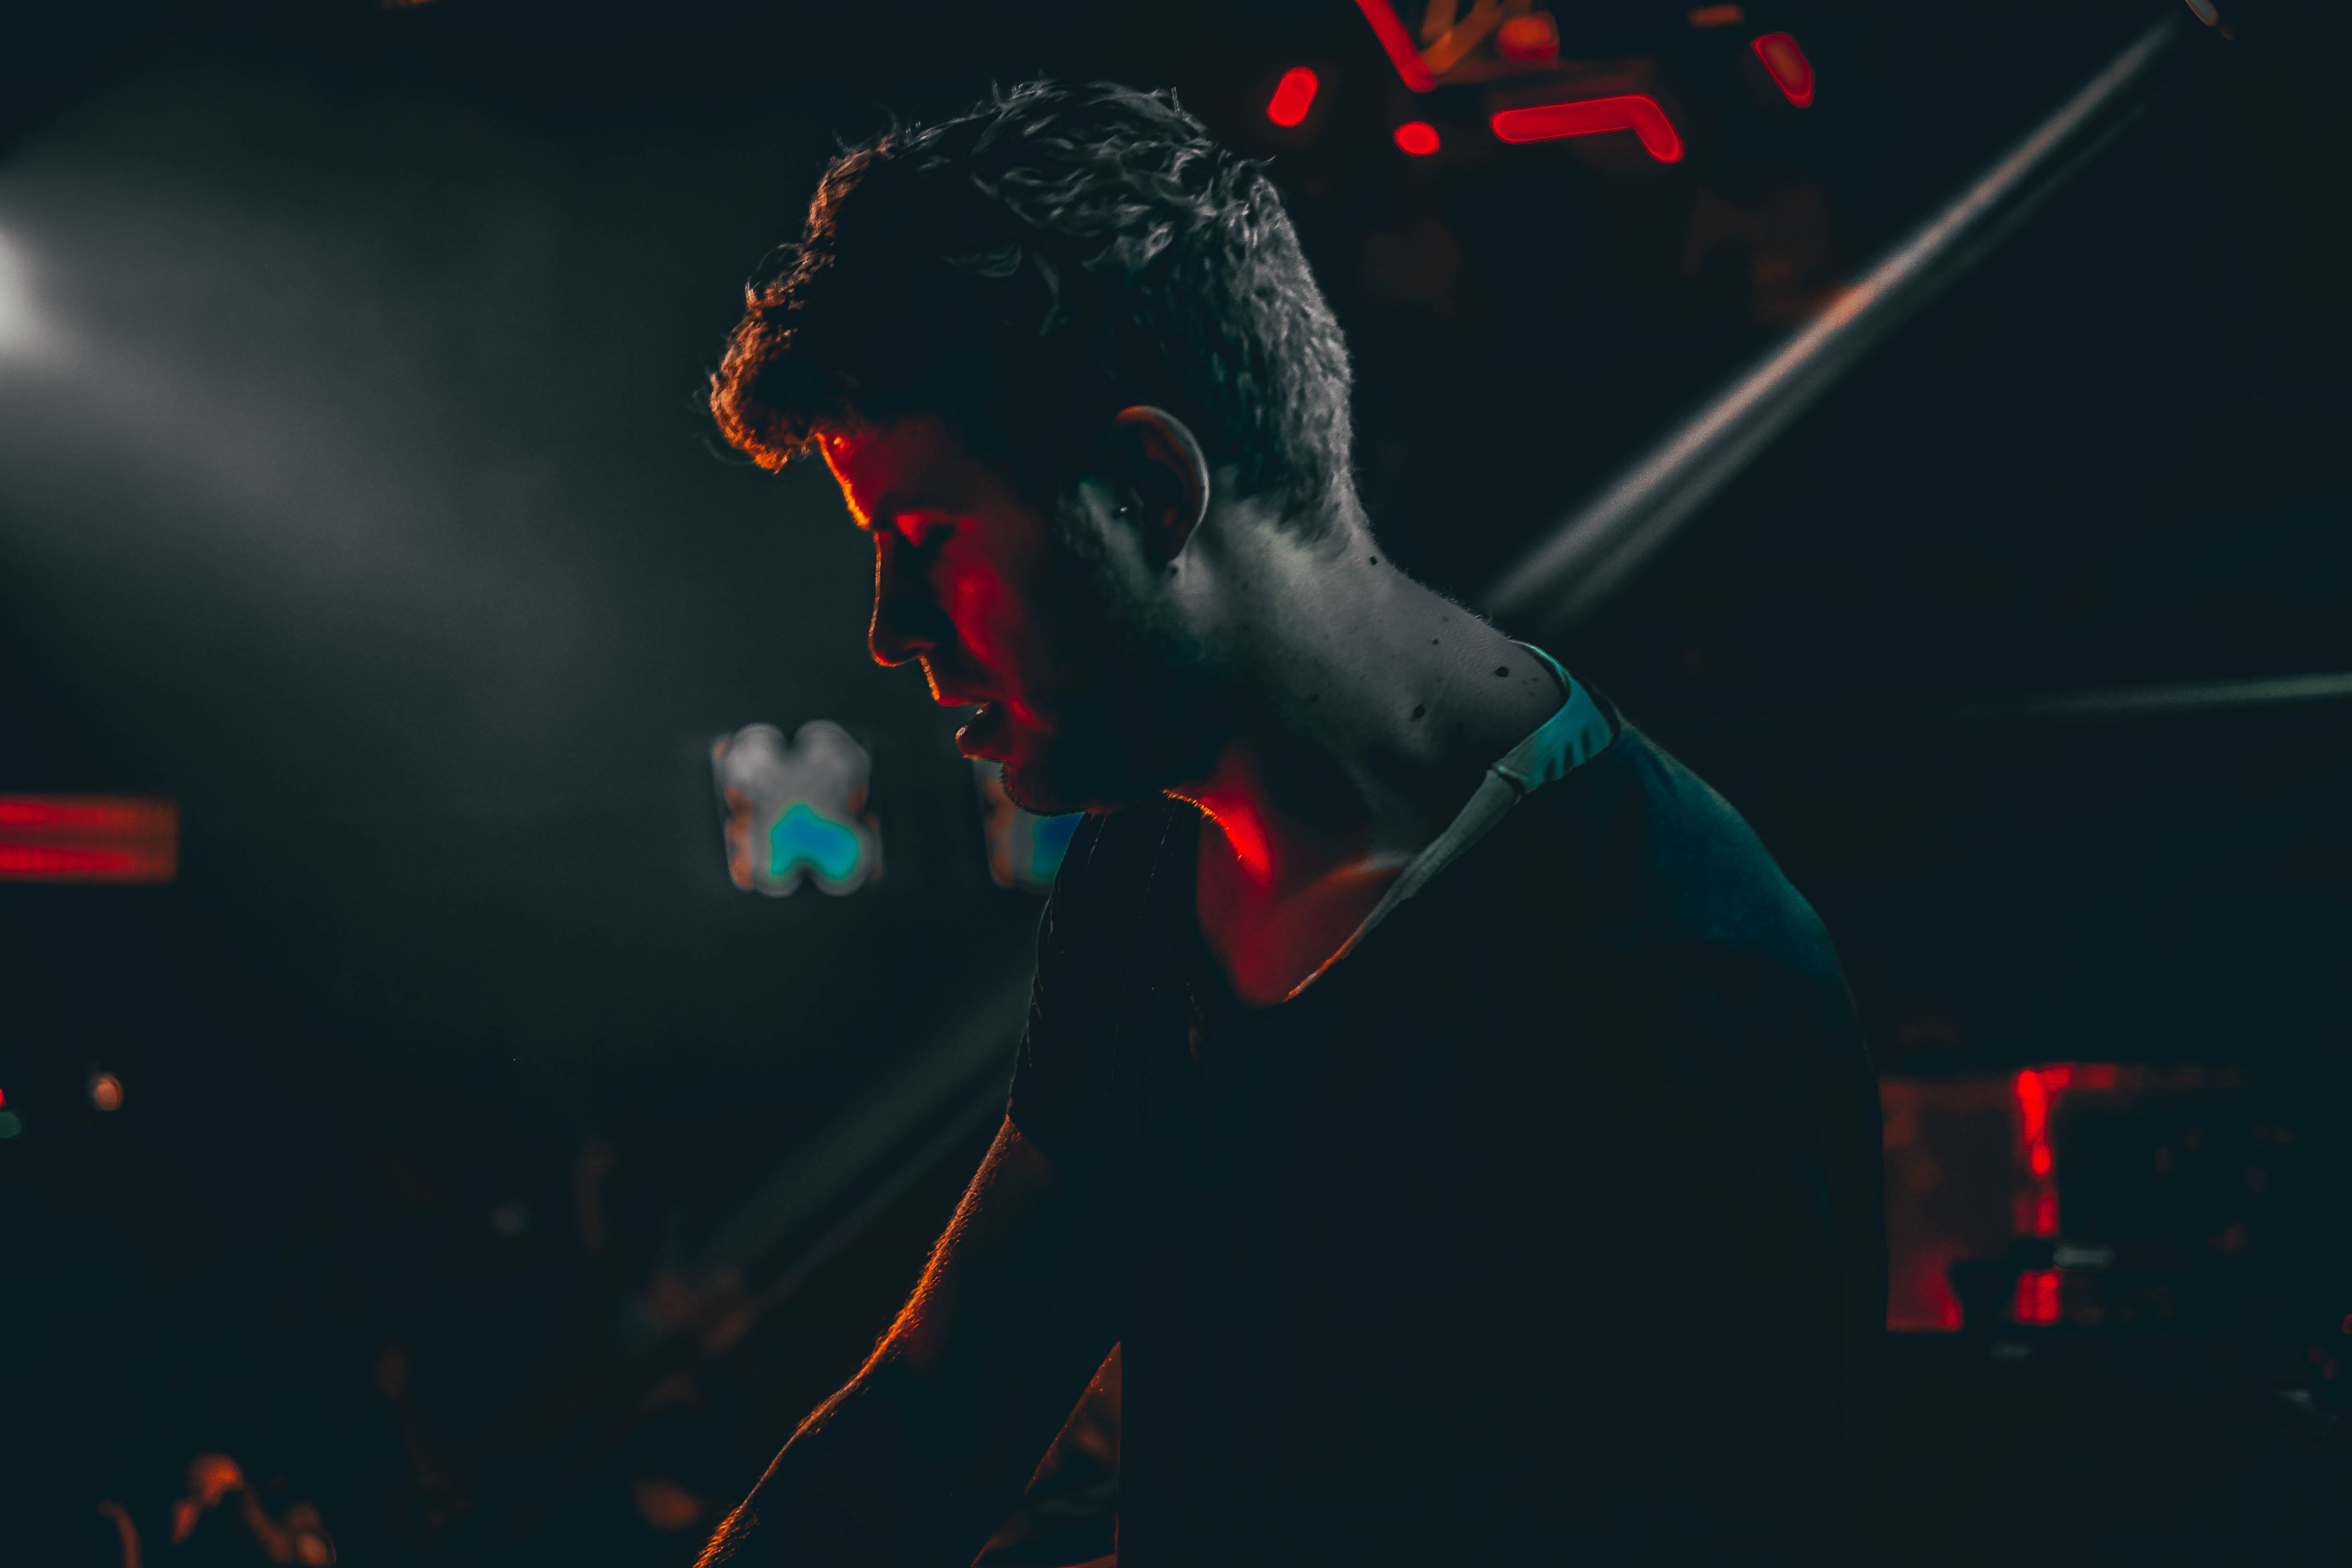
concert, red, darkness, stage, performance, guitarist, screenshot, special effects, rock concert, album cover, computer wallpaper